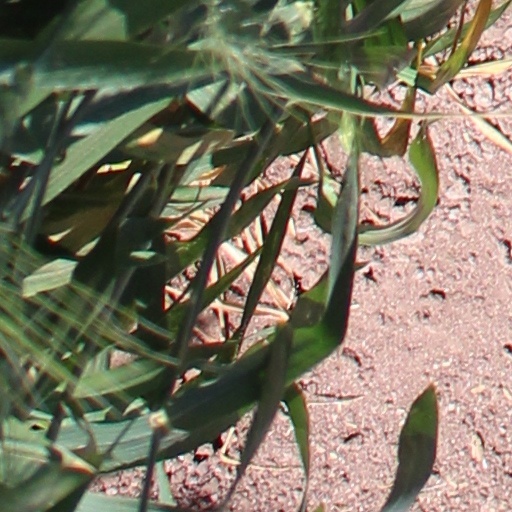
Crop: wheat